July 15 Incident

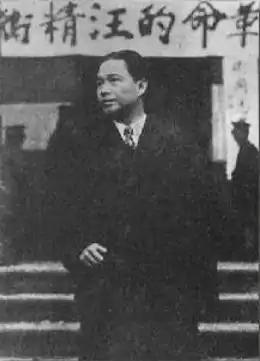
Wang Jingwei before 15 July

The July 15 Incident, known by the Chinese Communist Party (CCP) as the July 15 counter-revolutionary coup, and as the Wuhan–Communist split by the Kuomintang (KMT), occurred on 15 July 1927. Following growing strains in the coalition between the KMT government in Wuhan and the CCP, and under pressure from the rival nationalist government led by Chiang Kai-shek in Nanjing, Wuhan leader Wang Jingwei ordered a purge of communists from his government in July 1927.